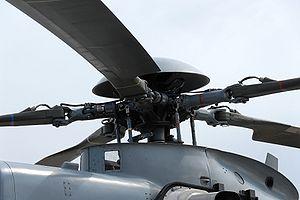
Rotor d'un Eurocopter Cougar EC-725 MkII au Salon international du Bourget de 2007.